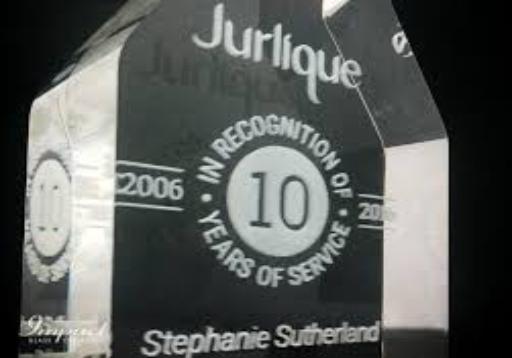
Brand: jurlique
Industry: Necessities